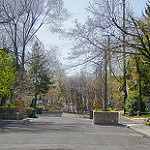
Label: street